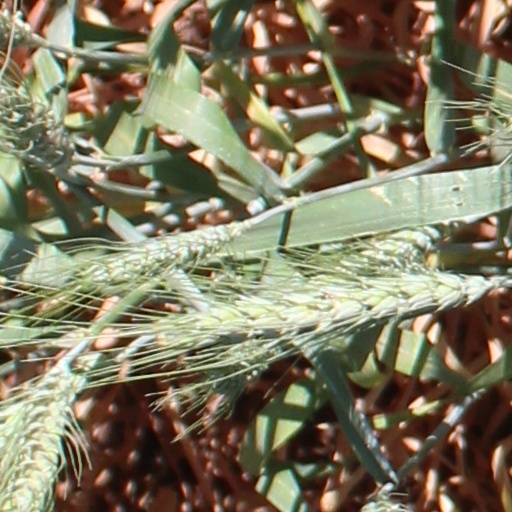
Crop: wheat